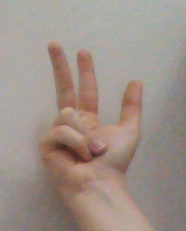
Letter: al